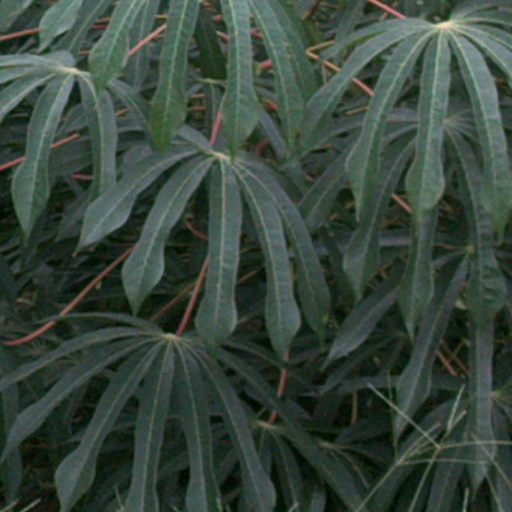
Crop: cassava